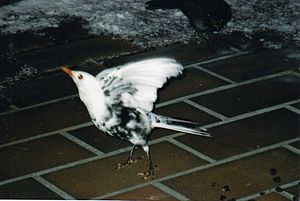
Solsort / Udbredelse
Leucistisk solsort, det vil sige at den mangler melanin i en eller flere fjer
Solsorten er en spurvefugl, der er udbredt over store dele af Europa samt dele af Asien, Australien og New Zealand. Det er Danmarks almindeligste fugl, og den yngler gerne i beboede områder. Solsorten er kendt for sin melodiske sang, der især høres morgen og aften. De fleste danske fugle er standfugle, men en del hunner og ungfugle trækker dog mod sydvest om vinteren.